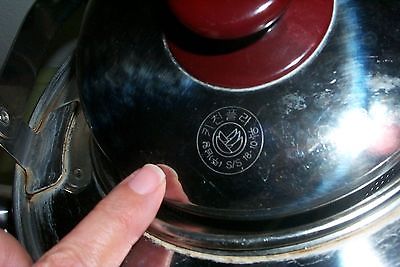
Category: kettle